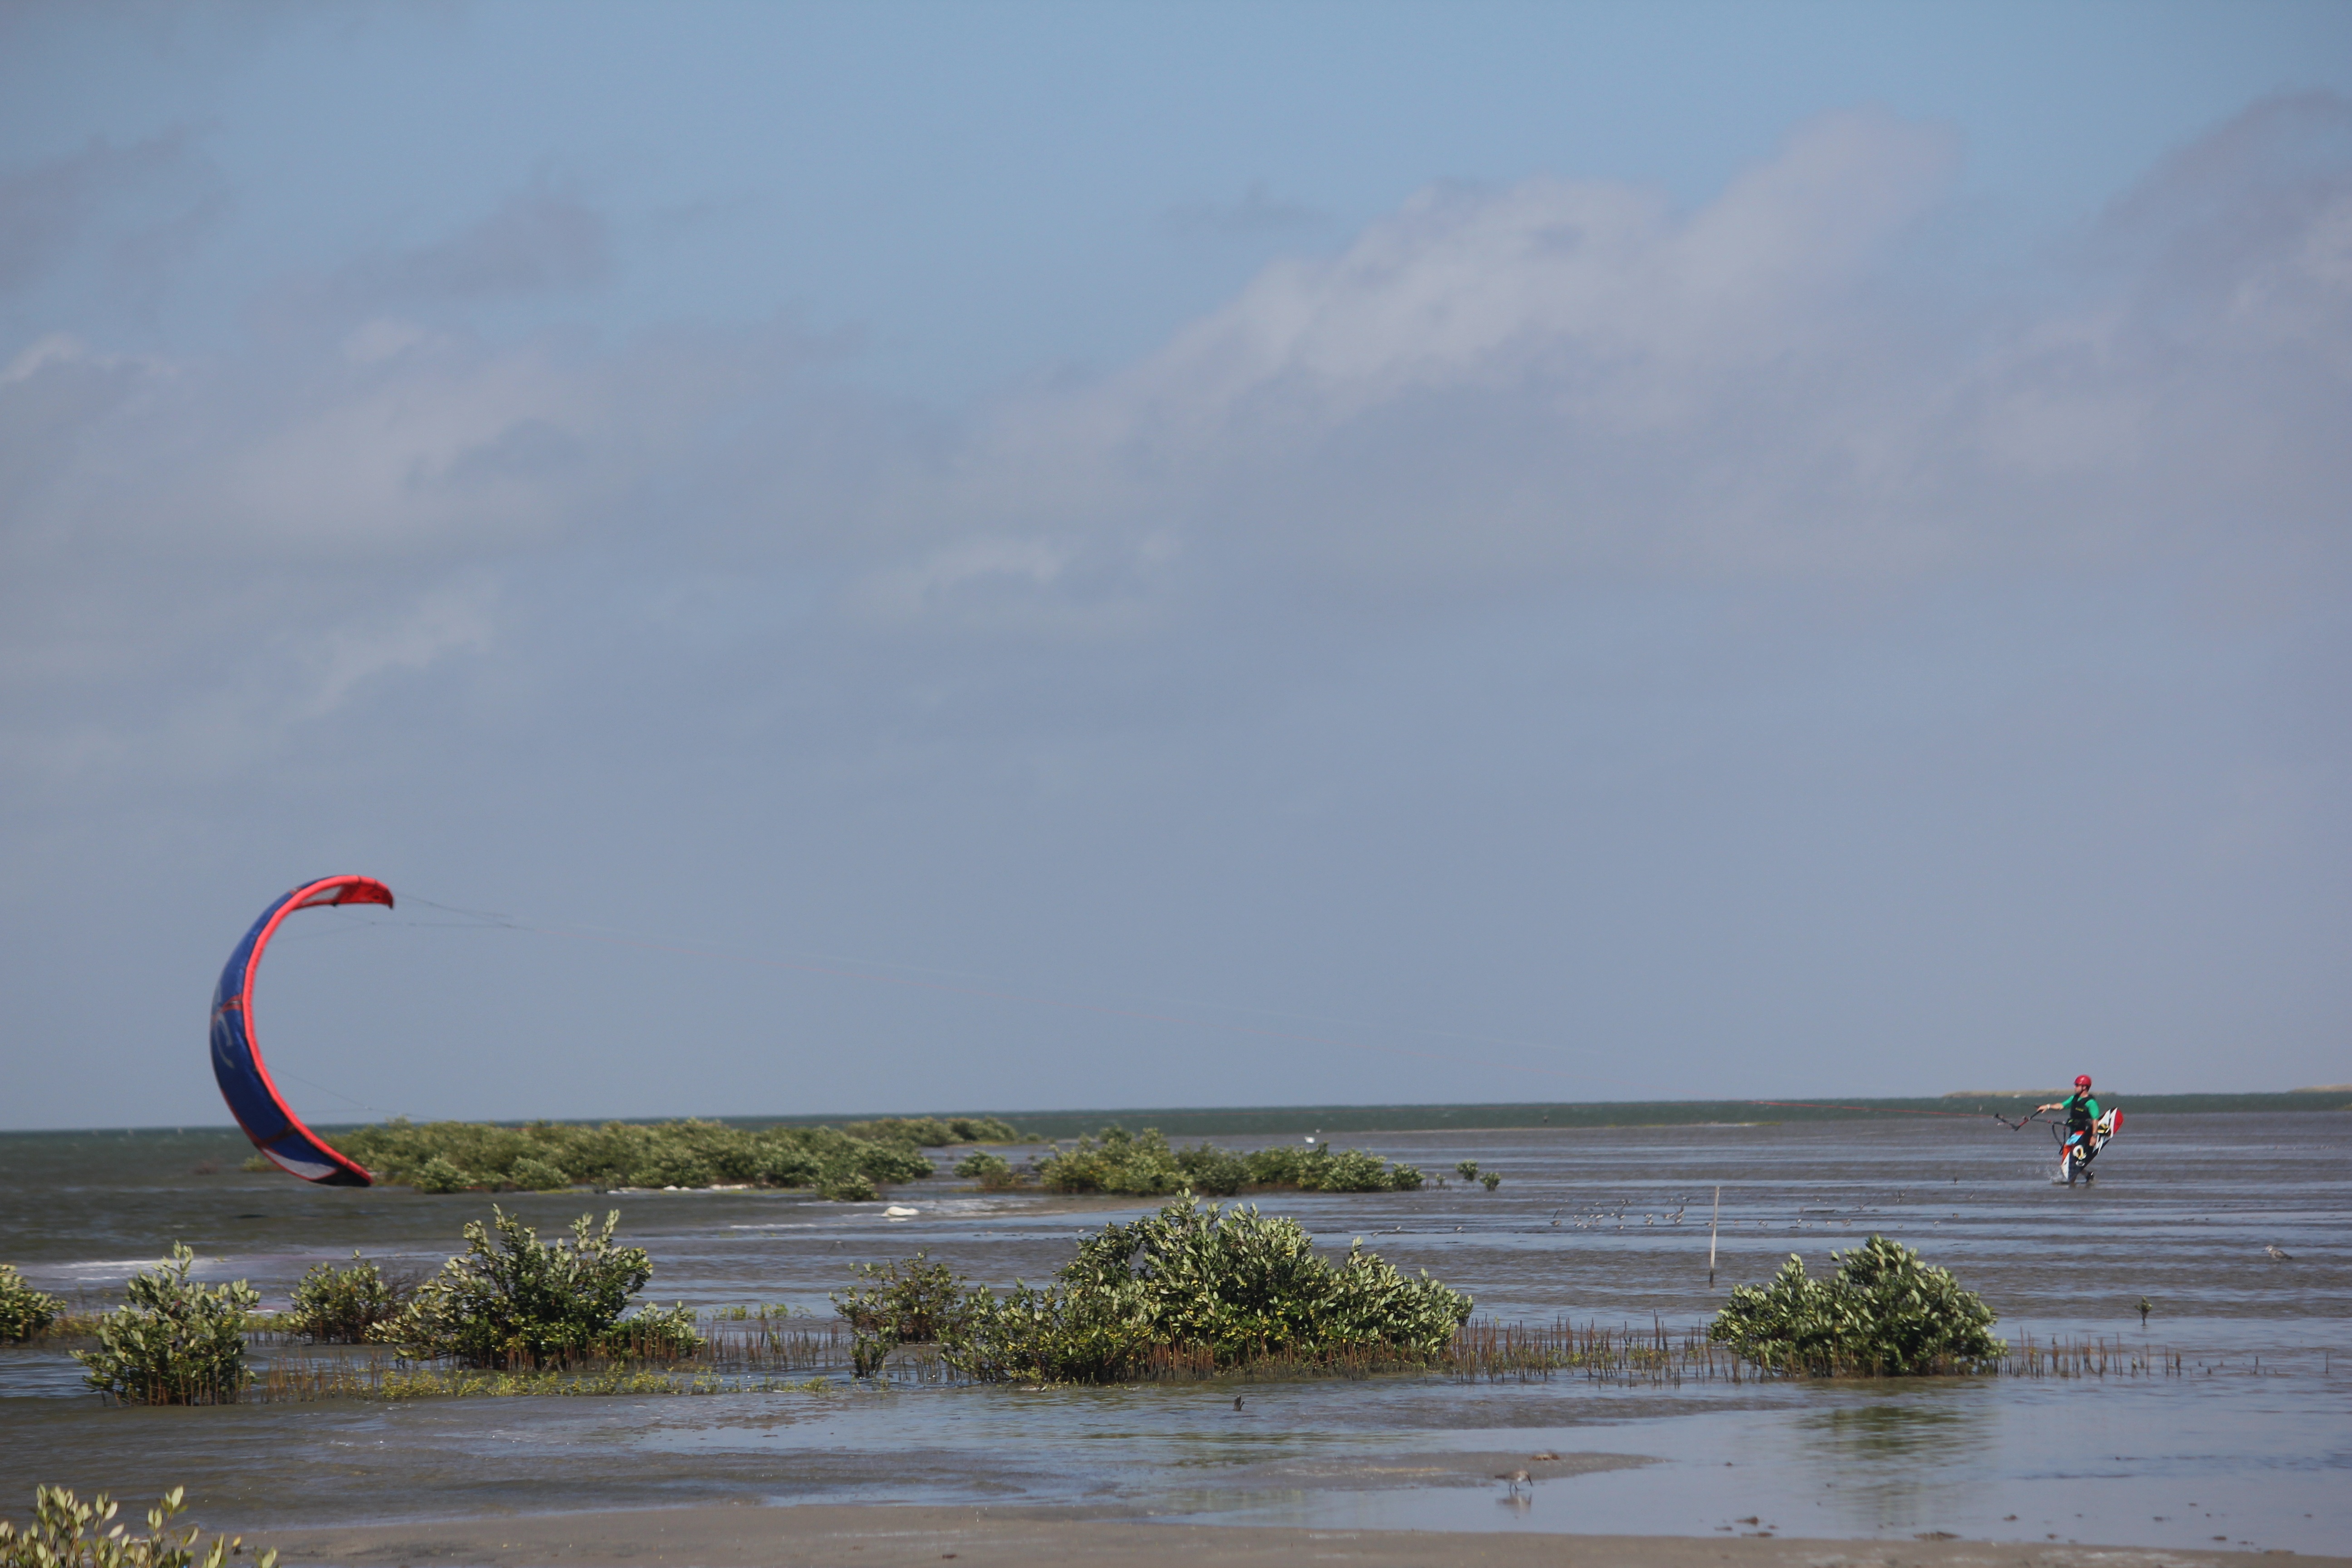
beach, sea, coast, sand, bird, shore, wave, wind, kite, toy, sports, wetland, kitesurf, mudflat